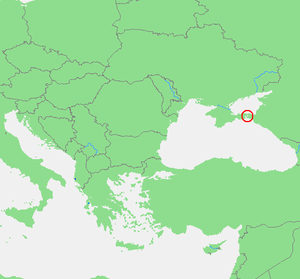
FMI : Le nouveau directeur général, le socialiste français Dominique Strauss-Kahn prend officiellement ses fonctions.